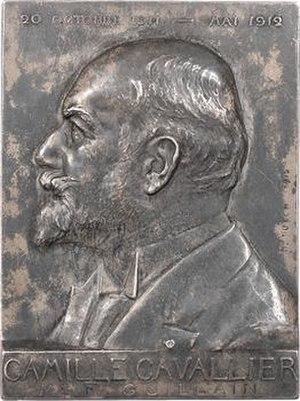
Camille Cavallier, né le 19 mai 1854 à Pont-à-Mousson et mort le 10 juin 1926 à Maxéville, était un chef d'entreprise de la sidérurgie lorraine du début du XXᵉ siècle, qui a dirigé et développé Pont-à-Mousson.